Holmenkollbakken

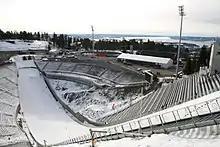
The amphitheater of the new hill

The new hill has a hill size of and K-spot of . The steepest part of the landings slope is 35.7 degrees, which is from the take-off. The angle at the hill size point is 30.8 degrees, while the width of the landing slope is . The in-run, built of steel, is long, which is 36 degrees at the steepest. The take-off is in height, and the height distance from take-off to the K-point is . The grandstands are made of steel and concrete, and include VIP facilities. It is the only hill in the world with a permanent wind screen built as part of the designed construction, and the only steel jump in the world. The hill is above sea level; the venue is owned by Oslo Municipality and operated by the Association for the Promotion of Skiing.